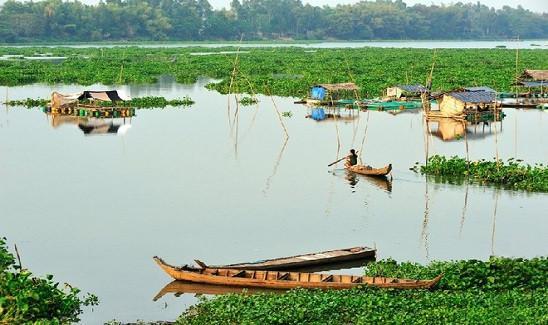
có một vài chiếc ghe đang xuất hiện ở trên sông